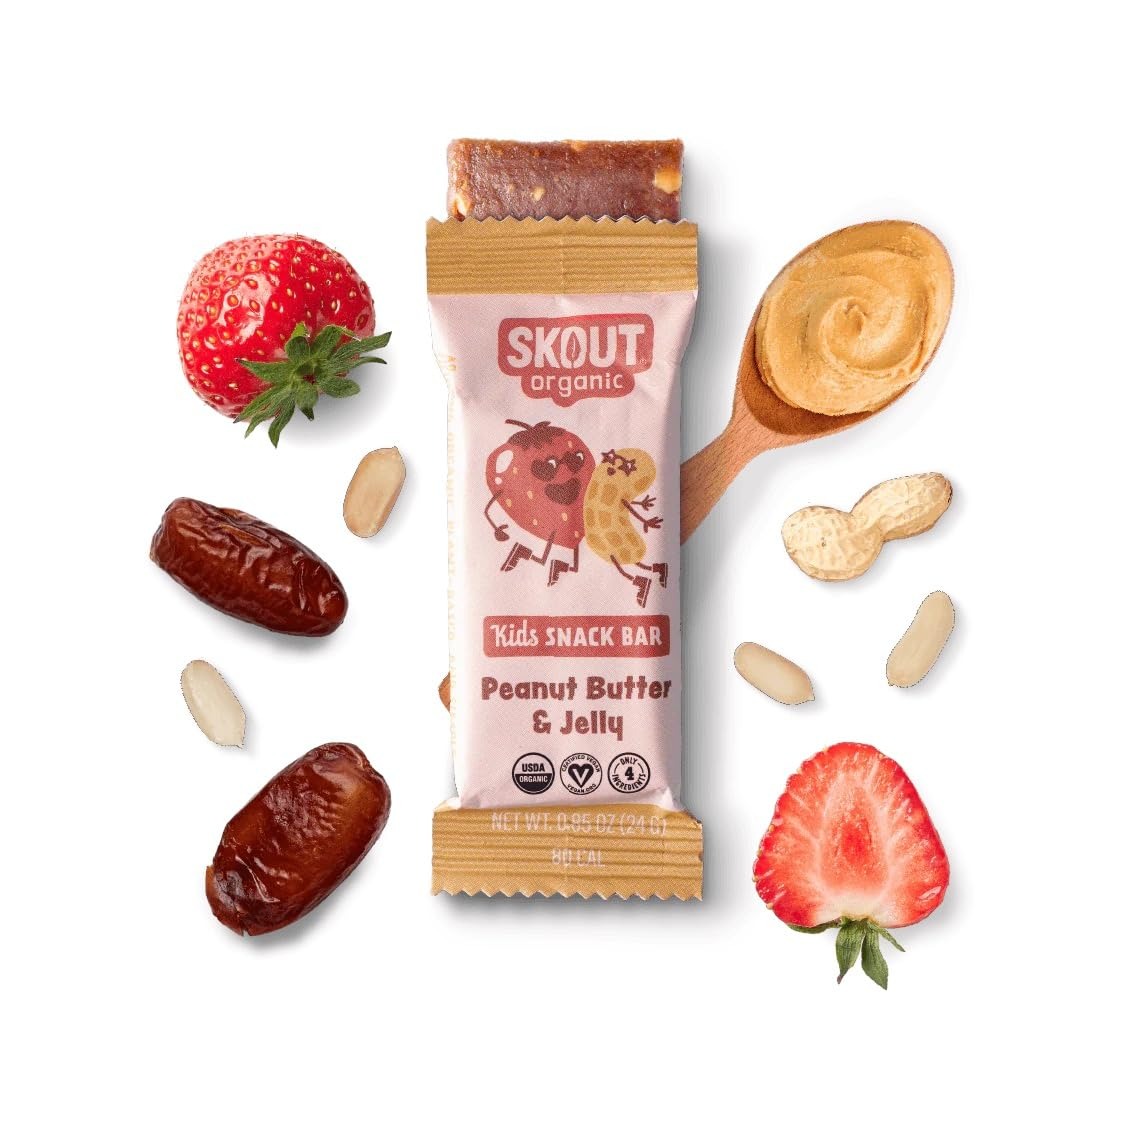
Item Name: Skout Organic Peanut Butter & Jelly Real Food Bars for Kids (18 Pack) | Organic Snacks for Kids | Plant-Based Nutrition, No Refined Sugar | Vegan | Gluten, Dairy, Grain & Soy Free
Bullet Point 1: REAL FOOD BARS: Creamy peanut butter and strawberry jelly will take you back to the school lunchroom. With just 5 ingredients, we’ve perfected the deliciously satisfying ratio of salty and sweet in these bars
Bullet Point 2: REAL FOOD BARS: Creamy peanut butter and strawberry jelly will take you back to the school lunchroom. With just 5 ingredients, we’ve perfected the deliciously satisfying ratio of salty and sweet in these bars
Value: 15.3
Unit: Ounce

Price: 22.99